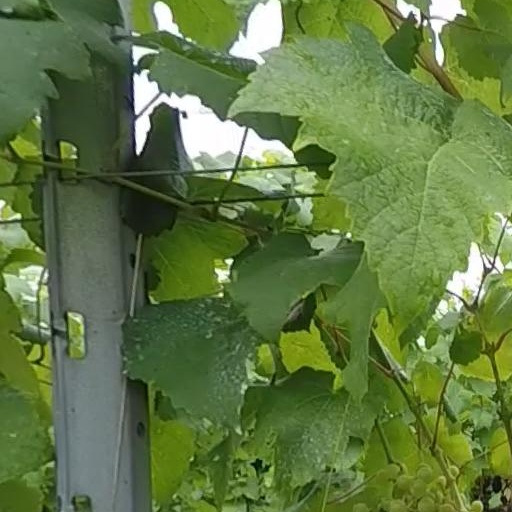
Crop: grape